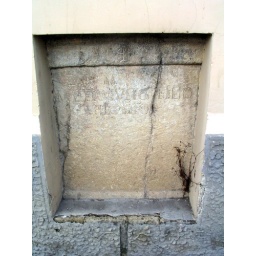
A Latin inscription built into the wall of a house in Capua (CE), Italy.